Oldsmar Public Library

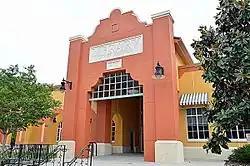
Oldsmar Public Library

The Oldsmar Public Library is a public library in Oldsmar, Florida. It is located at 400 St. Petersburg Dr. East in the city of Oldsmar. The library is a member of the Pinellas Public Library Cooperative. This library moved to the approximately 20,000 sq ft facility in early 2008. The current hours of operation are 9:00am to 8:00pm, Monday through Thursday, and 9:00am to 5:00pm on Fridays and Saturdays.